Maud Humphrey

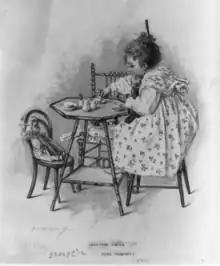
"Maternal cares" by Humphrey, c. 1897

She won a Louis Prang and Company competition for Christmas card design and then began working for the New York publisher Frederick A. Stokes as an illustrator. From the 1890s through the 1920s, her work included child portraits, "illustrating calendars, greeting cards, postcards, fashion magazines, and more than 20 story books".